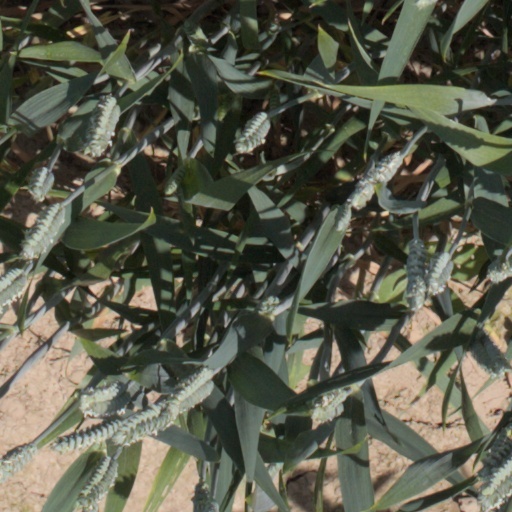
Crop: wheat